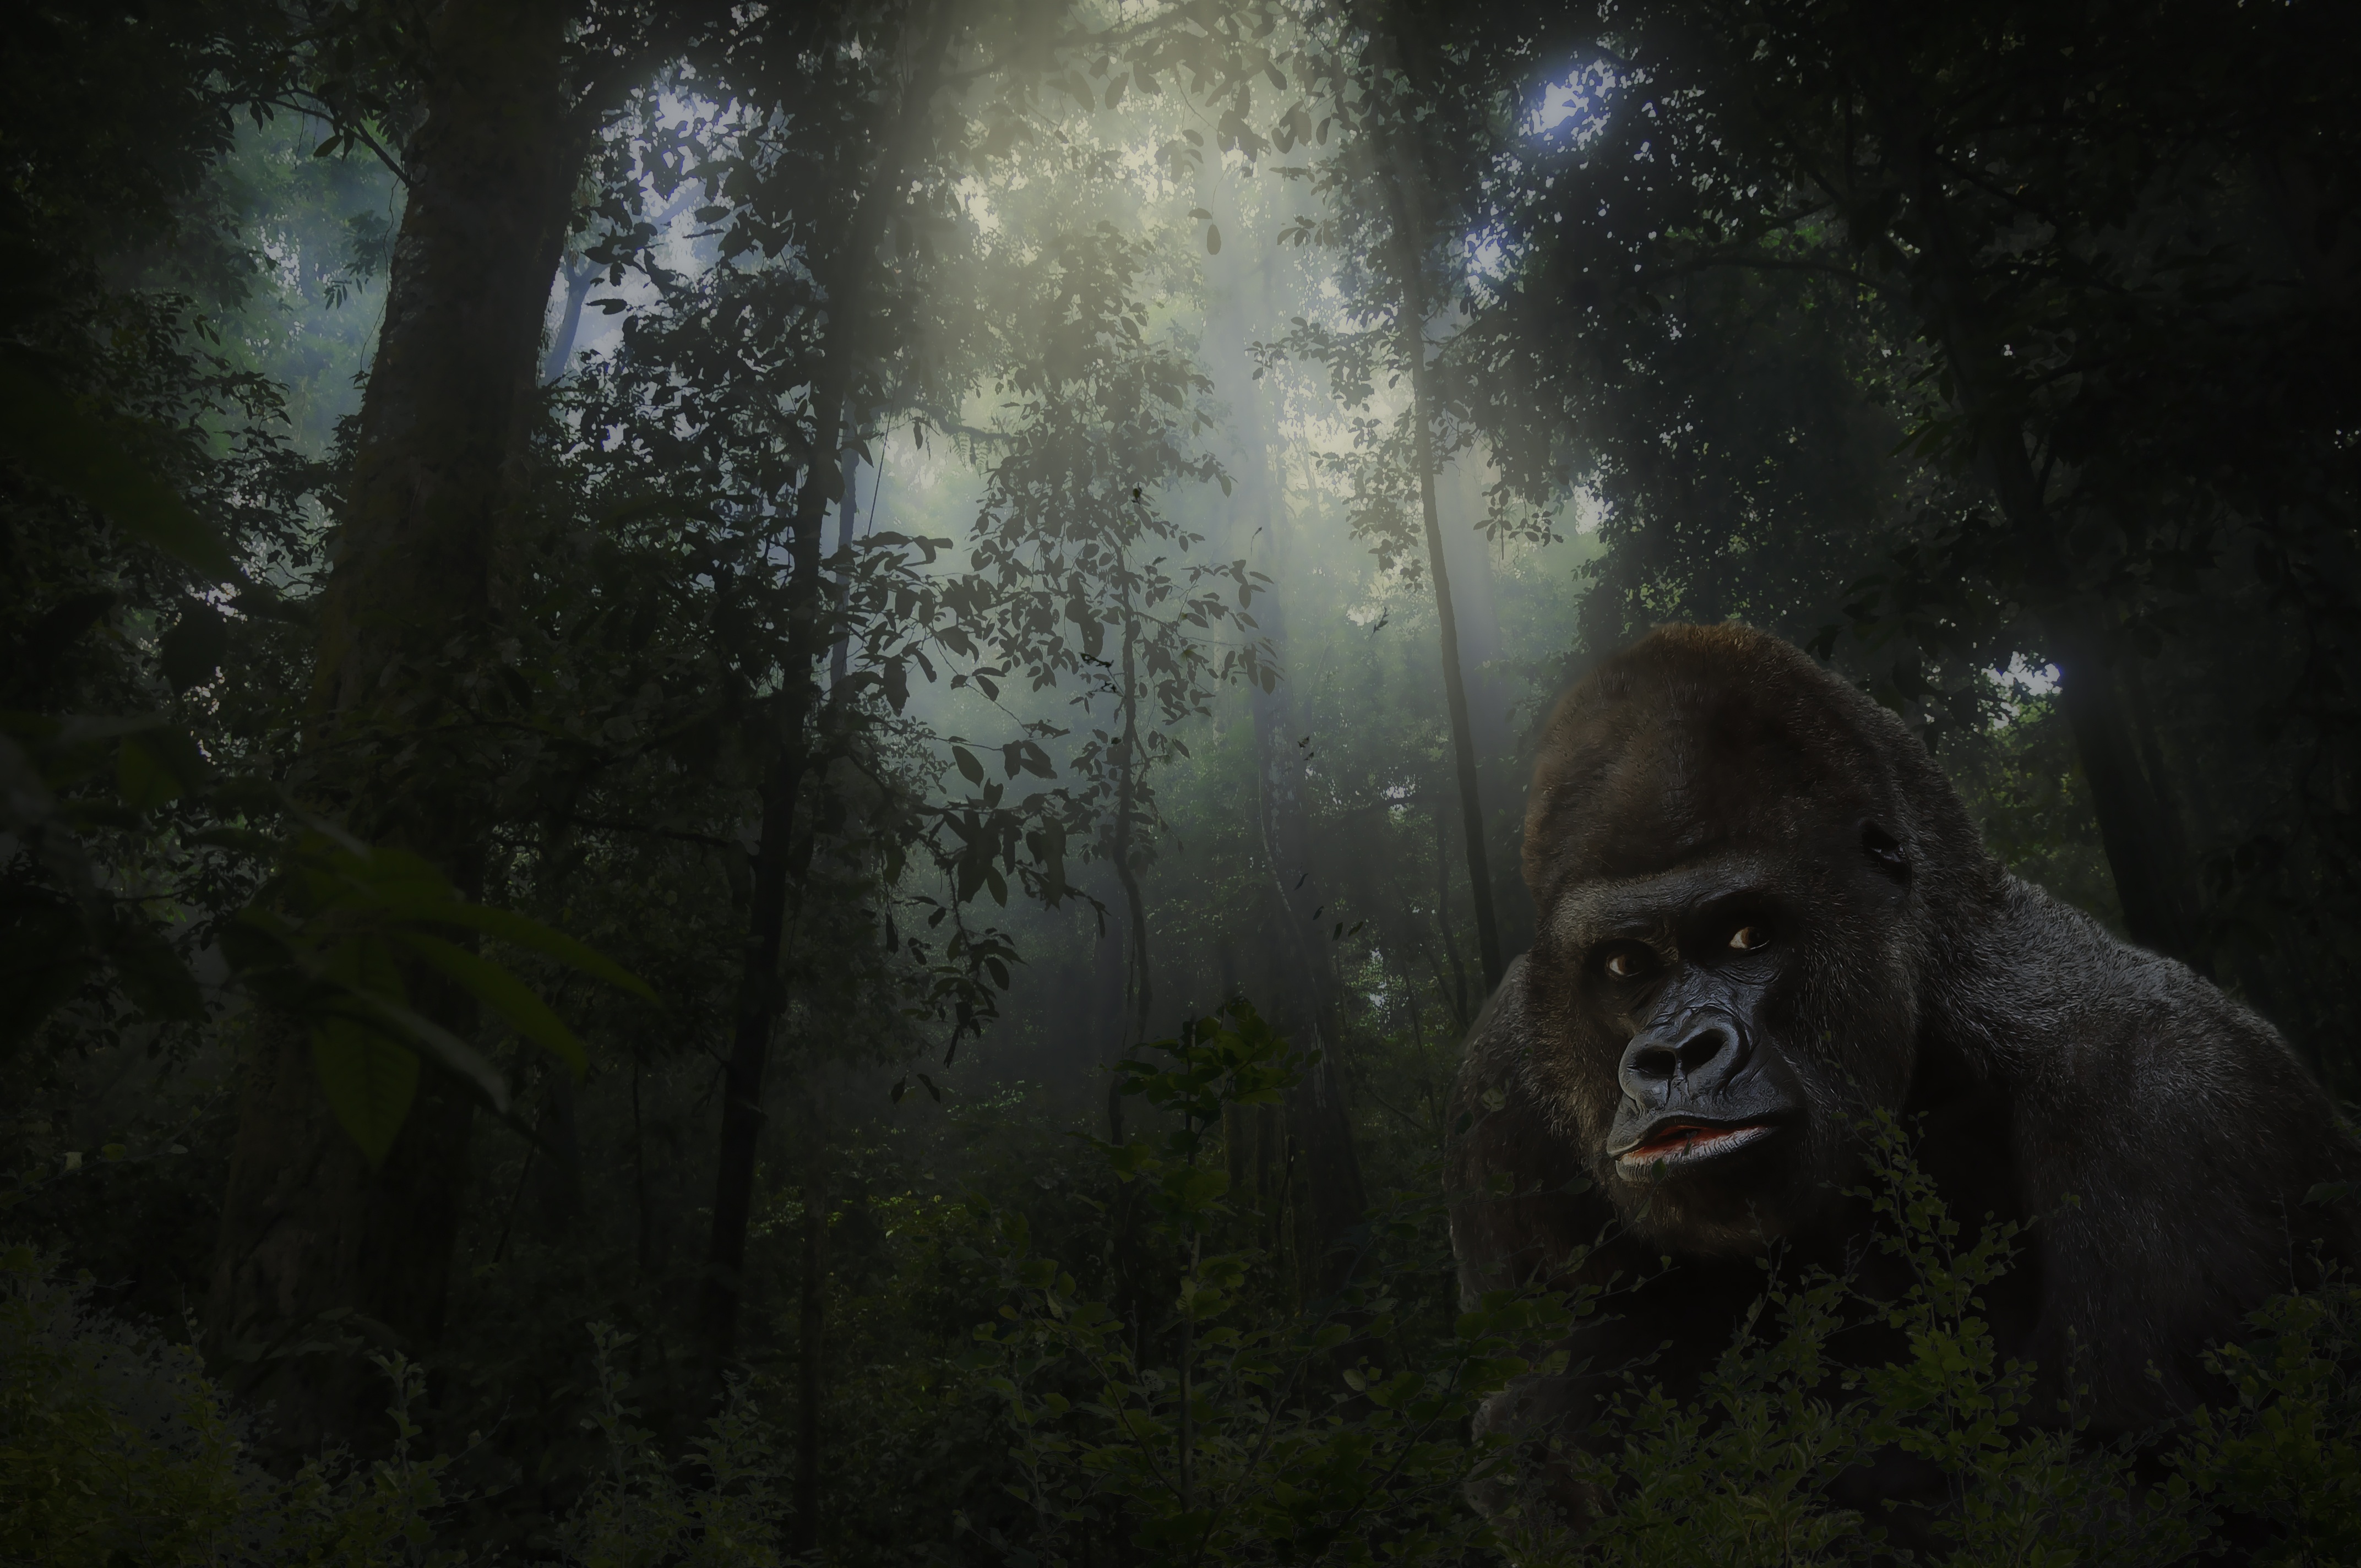
landscape, nature, forest, animal, wildlife, wild, mystic, jungle, sitting, mammal, darkness, plants, gorilla, mysterious, ape, silver, endangered, huge, magic, habitat, magical, powerful, screenshot, silver back, natural environment, computer wallpaper, digital composing